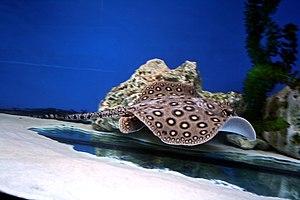
Potamotrygon motoro est une espèce de raie de la famille des Potamotrygonidés native des bassins fluviaux du Rio Uruguay, du Rio Paraná, de l'Orénoque, et d'Amazonie. Son nom vernaculaire est "raie ocellée d'eau douce".
La province du Chaco est une subdivision de l'Argentine située au nord du pays. Elle est bordée à l'ouest par les provinces de Salta et de Santiago del Estero, au sud par celle de Santa Fe, au sud-est par celle de Corrientes et par le Paraguay et à l'est et au nord par la province de Formosa.
Le Paraná est un fleuve qui s'écoule des hauts plateaux brésiliens vers l'Argentine pour se jeter dans l'océan Atlantique. Avec ses affluents, il constitue le troisième réseau hydrographique du monde, après ceux de l'Amazone et du Congo.